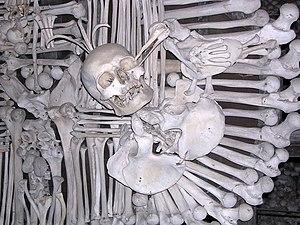
L’ossuaire de Sedlec est situé dans la chapelle funéraire de Tous-les-Saints du cimetière du monastère cistercien de Sedlec, anciennement en allemand Sedletz, à Kutná Hora.